Haiti national football team

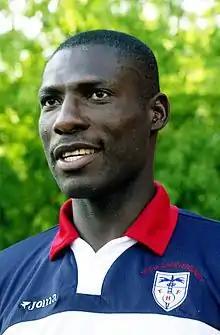
Pierre Richard Bruny is Haiti's most capped player with 95 appearances.

Following the affiliation of the Haitian Football Federation with FIFA in 1933, Haiti was able to register for the qualifiers for the 1934 World Cup in Italy. "Les Grenadiers" led by coach Édouard Baker, played three games against Cuba, all at the Parc Leconte in Port-au-Prince, having lost twice (1–3, 0–6) and one resulting in a 1–1 draw.